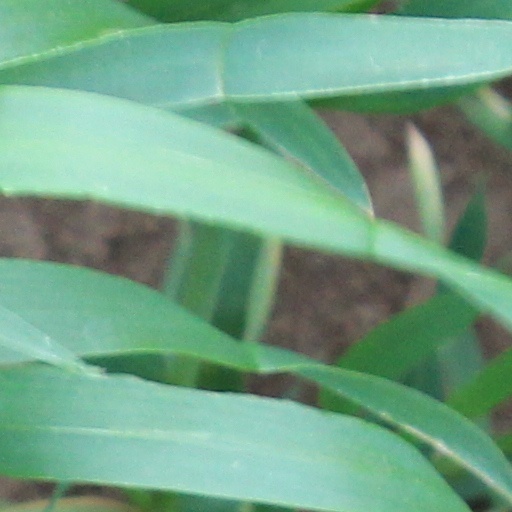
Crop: wheat